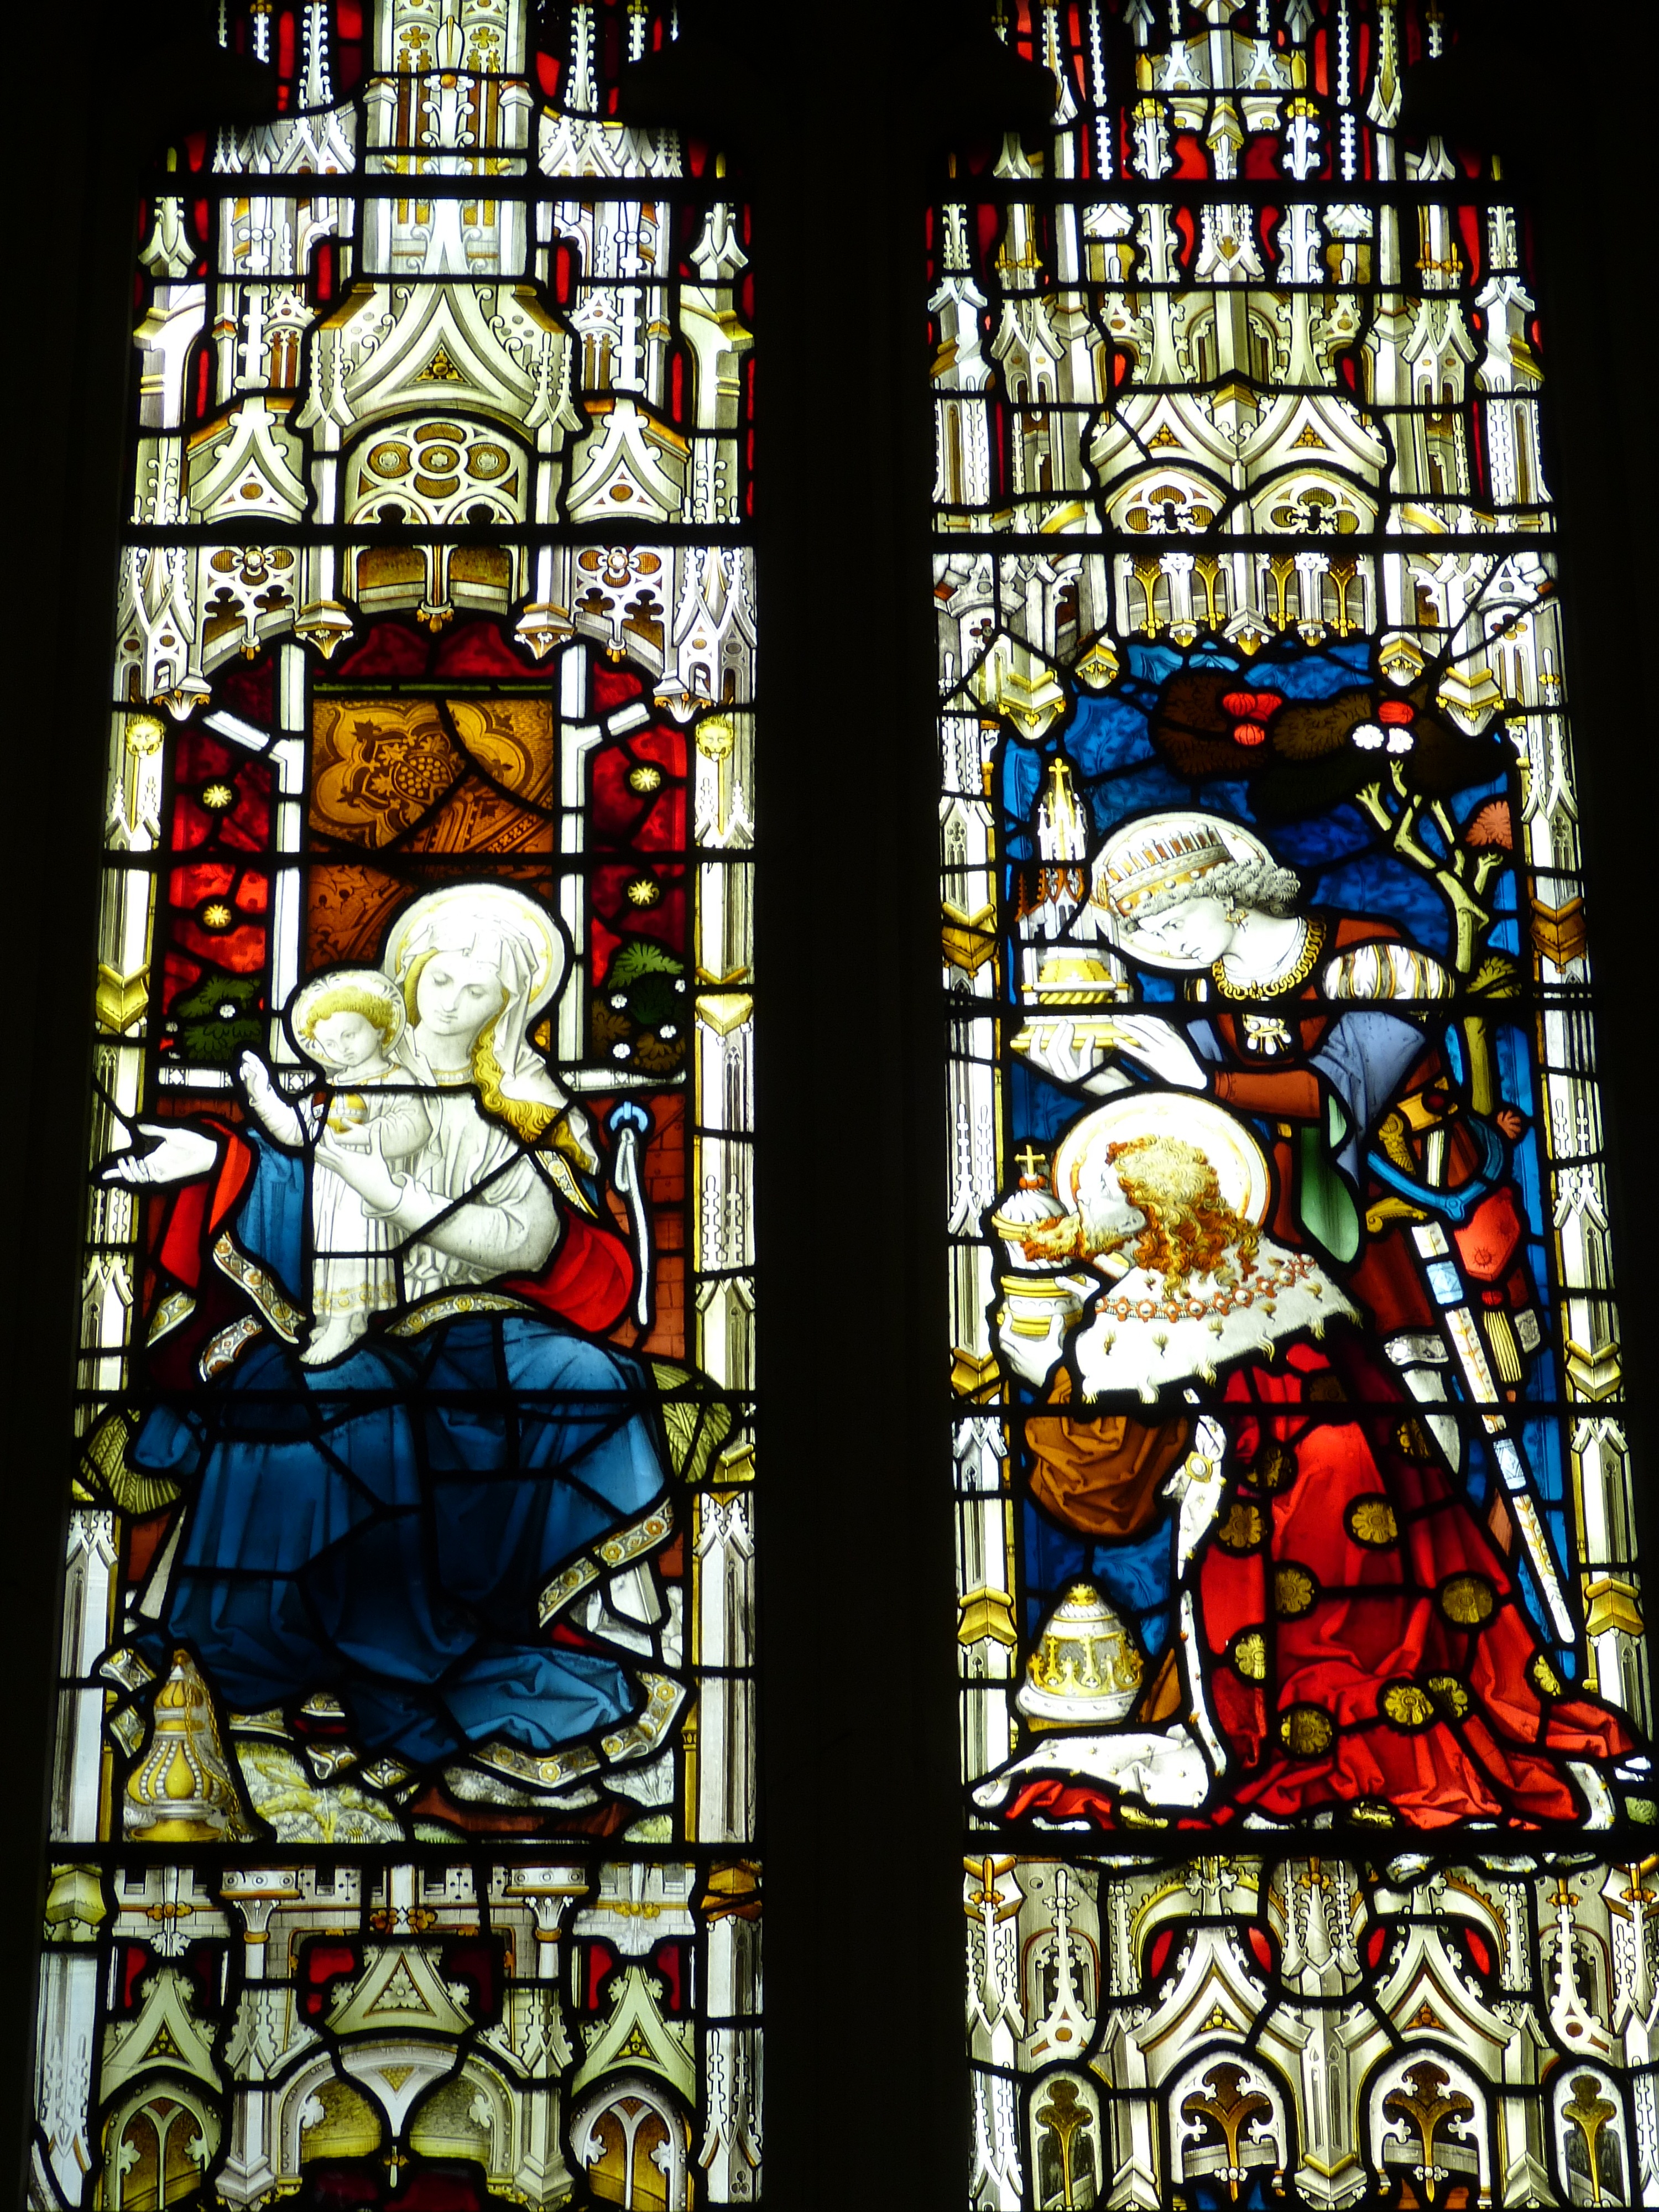
window, glass, church, christmas, material, gothic, stained glass, bible, stall, faith, maria, jesus, crib, worship, image, gospel, kings, embassy, bethlehem, old window, stained glass window, church window, nativity scene, christmas crib figures, holy three kings